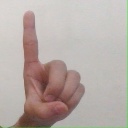
अक्षर: ड